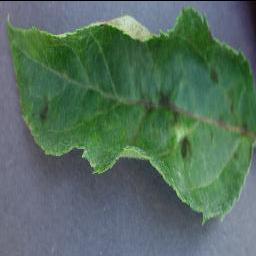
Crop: apple
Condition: scab